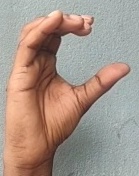
ASL sign: C